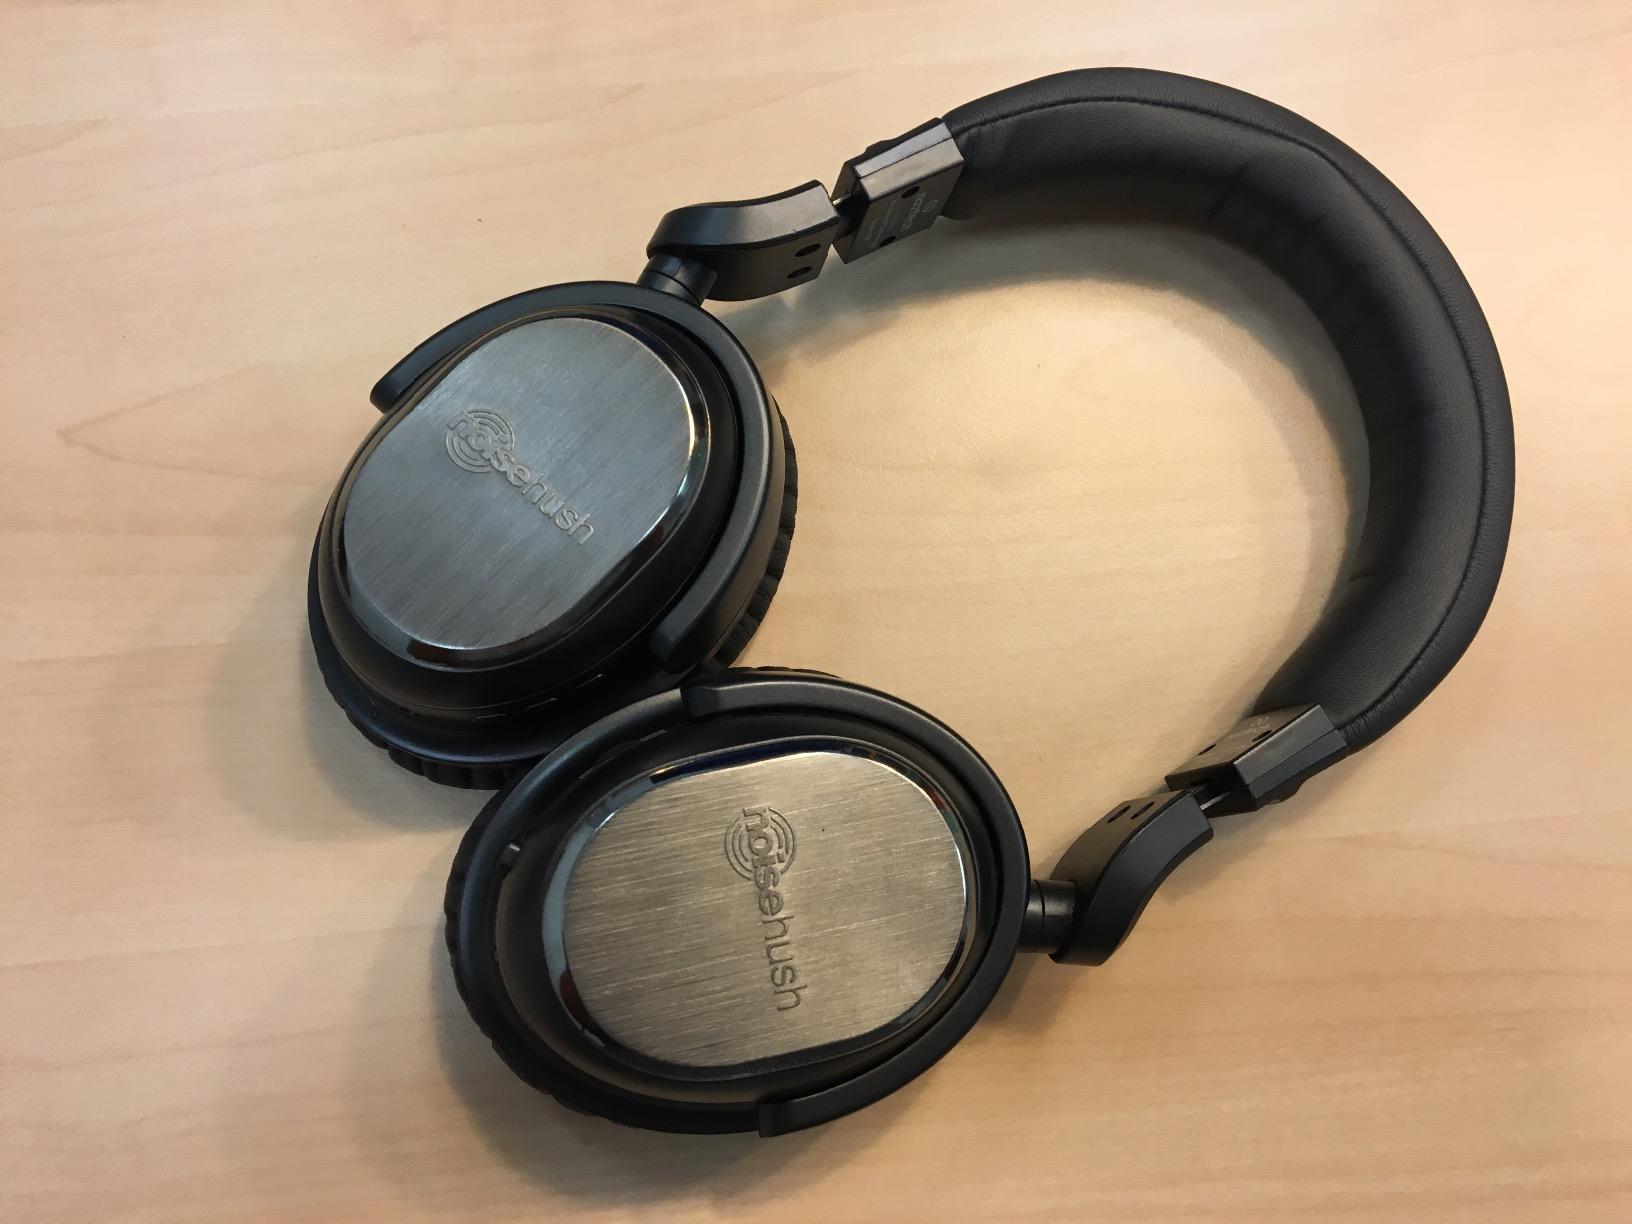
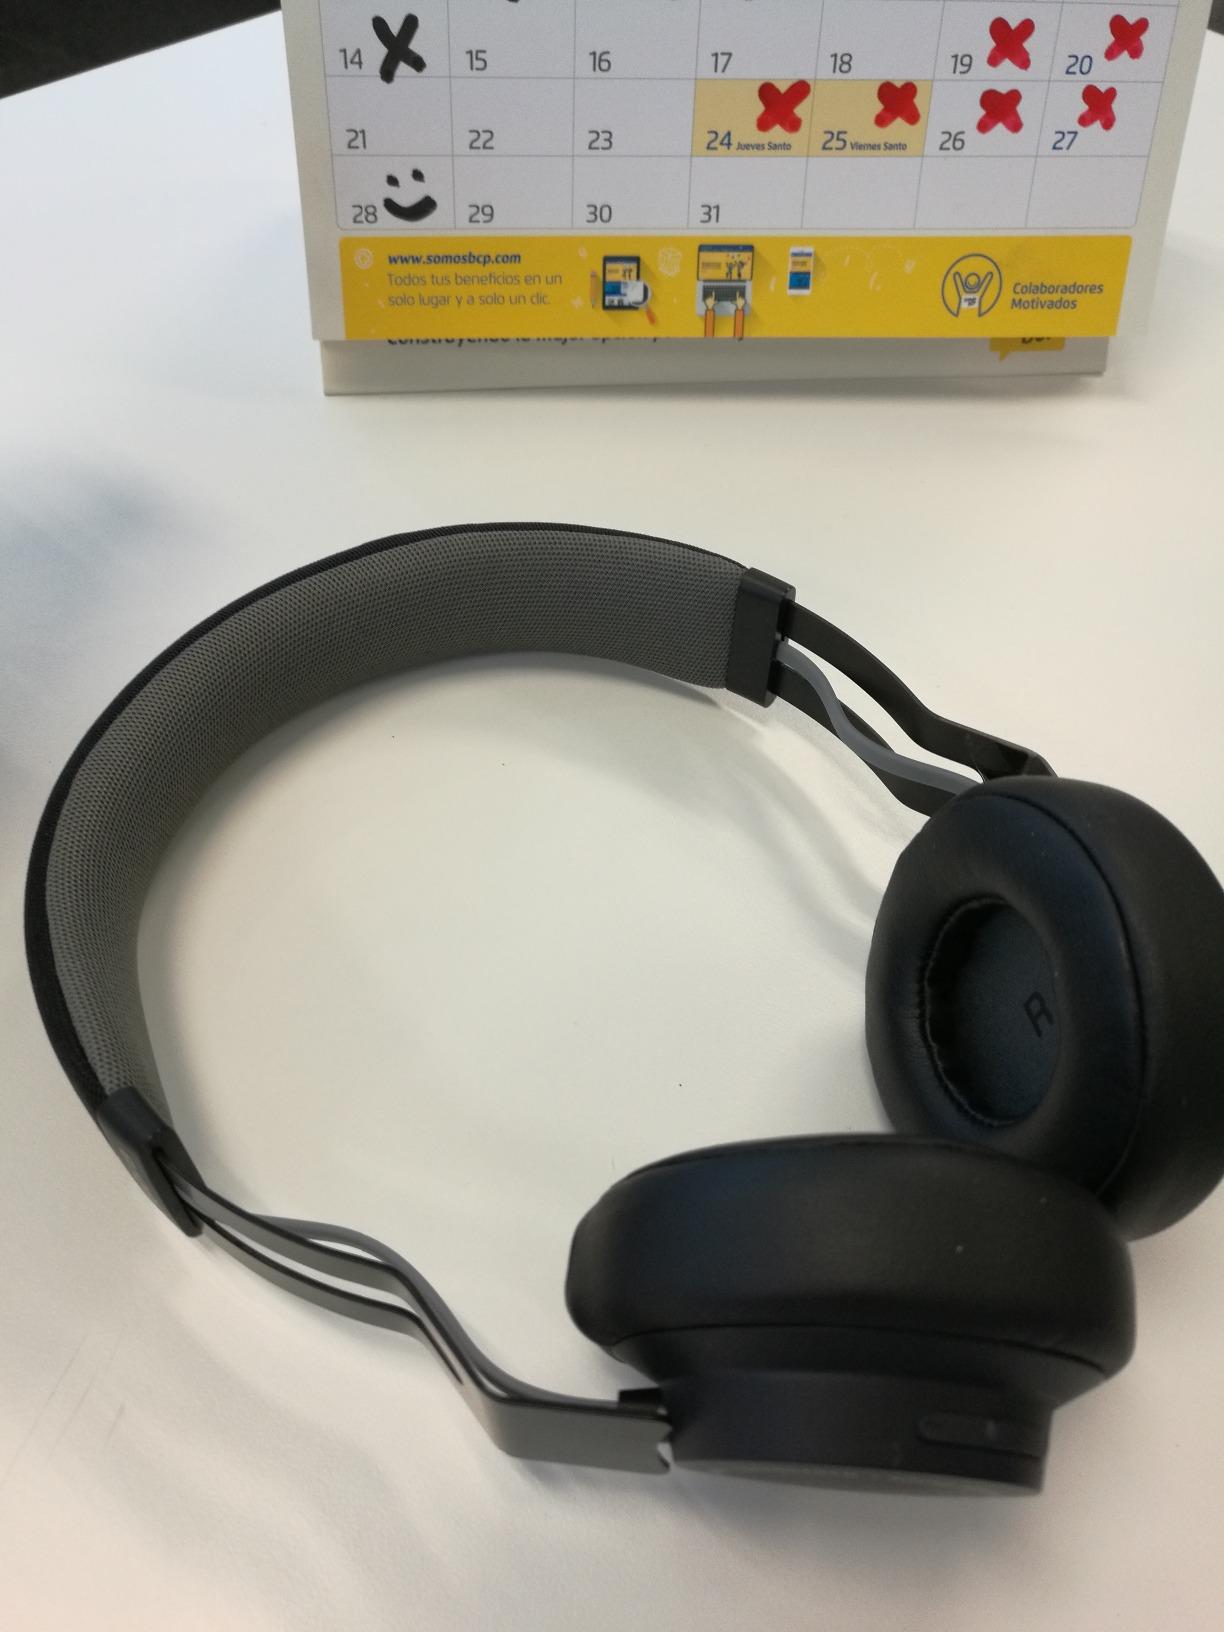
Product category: headphones
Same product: no